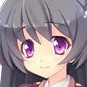
Portrait style: Anime Portrait